Bateleur

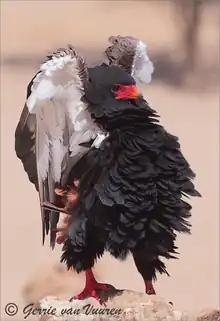
A bateleur in "heraldic" pose.

Nests are located in fairly large trees, sometimes near a watercourse, either in hilly terrain or open flat country. At times, bateleurs are adaptable and perhaps even favor towards nesting near manmade openings such as roads or paths. Nests are typically at above the ground but in extreme may be from high. The nest is normally within the canopy in the fork of the main trunk or a large lateral branch so that it is shaded for much of the day. A variety of tree species may be used. In southern Africa, favored trees tend to "Adansonia" and especially "Acacia" trees. "Senegalia nigrescens" trees may too be popular. Bateleurs usually nest on structures made by themselves but one nest was reported in on a buffalo weaver nest and was difficult to observe. Furthermore, old nest of other birds may be used, in one case a Wahlberg's eagle ("Hieraaetus wahlbergi") nest taken over and added to deepen it. The nest is a solid structure of medium-sized sticks, measuring about across, deep with a leafy cup of about across. Snake eagles and their kin tend to build relatively small if bulky nests relative to their size and the bateleur is no exception, with their nest size being about half that of in diameter of a similarly-sized eagle like the tawny eagle. Nests tend to be lined with green leaves by the bateleur pair. Both sexes of bateleur are known to contribute to the building or repair of a nest, a process that typically takes about 1–2 months, though sometimes nest construction can be reportedly protracted even in years where no breeding occurs. They often subsequently use a new nest in the same general area in consecutive breeding seasons, usually not more than away, and may reuse a nest they built previously. There is much variation in this regard, from 1 nest being used in 5 consecutive years to no nest reusage in 3 recorded years. Nests built by bateleurs tend to be favored by lanner falcons ("Falco biarmicus"), probably in part because the eagle's young are fledged by July–August when lanners tend to lay; however 1 nestling was persistently mobbed by a lanner during its last week at the nest. In ranching country in Zimbabwe, nests are spaced apart. In Mozambique, nesting spacing was found to be about .